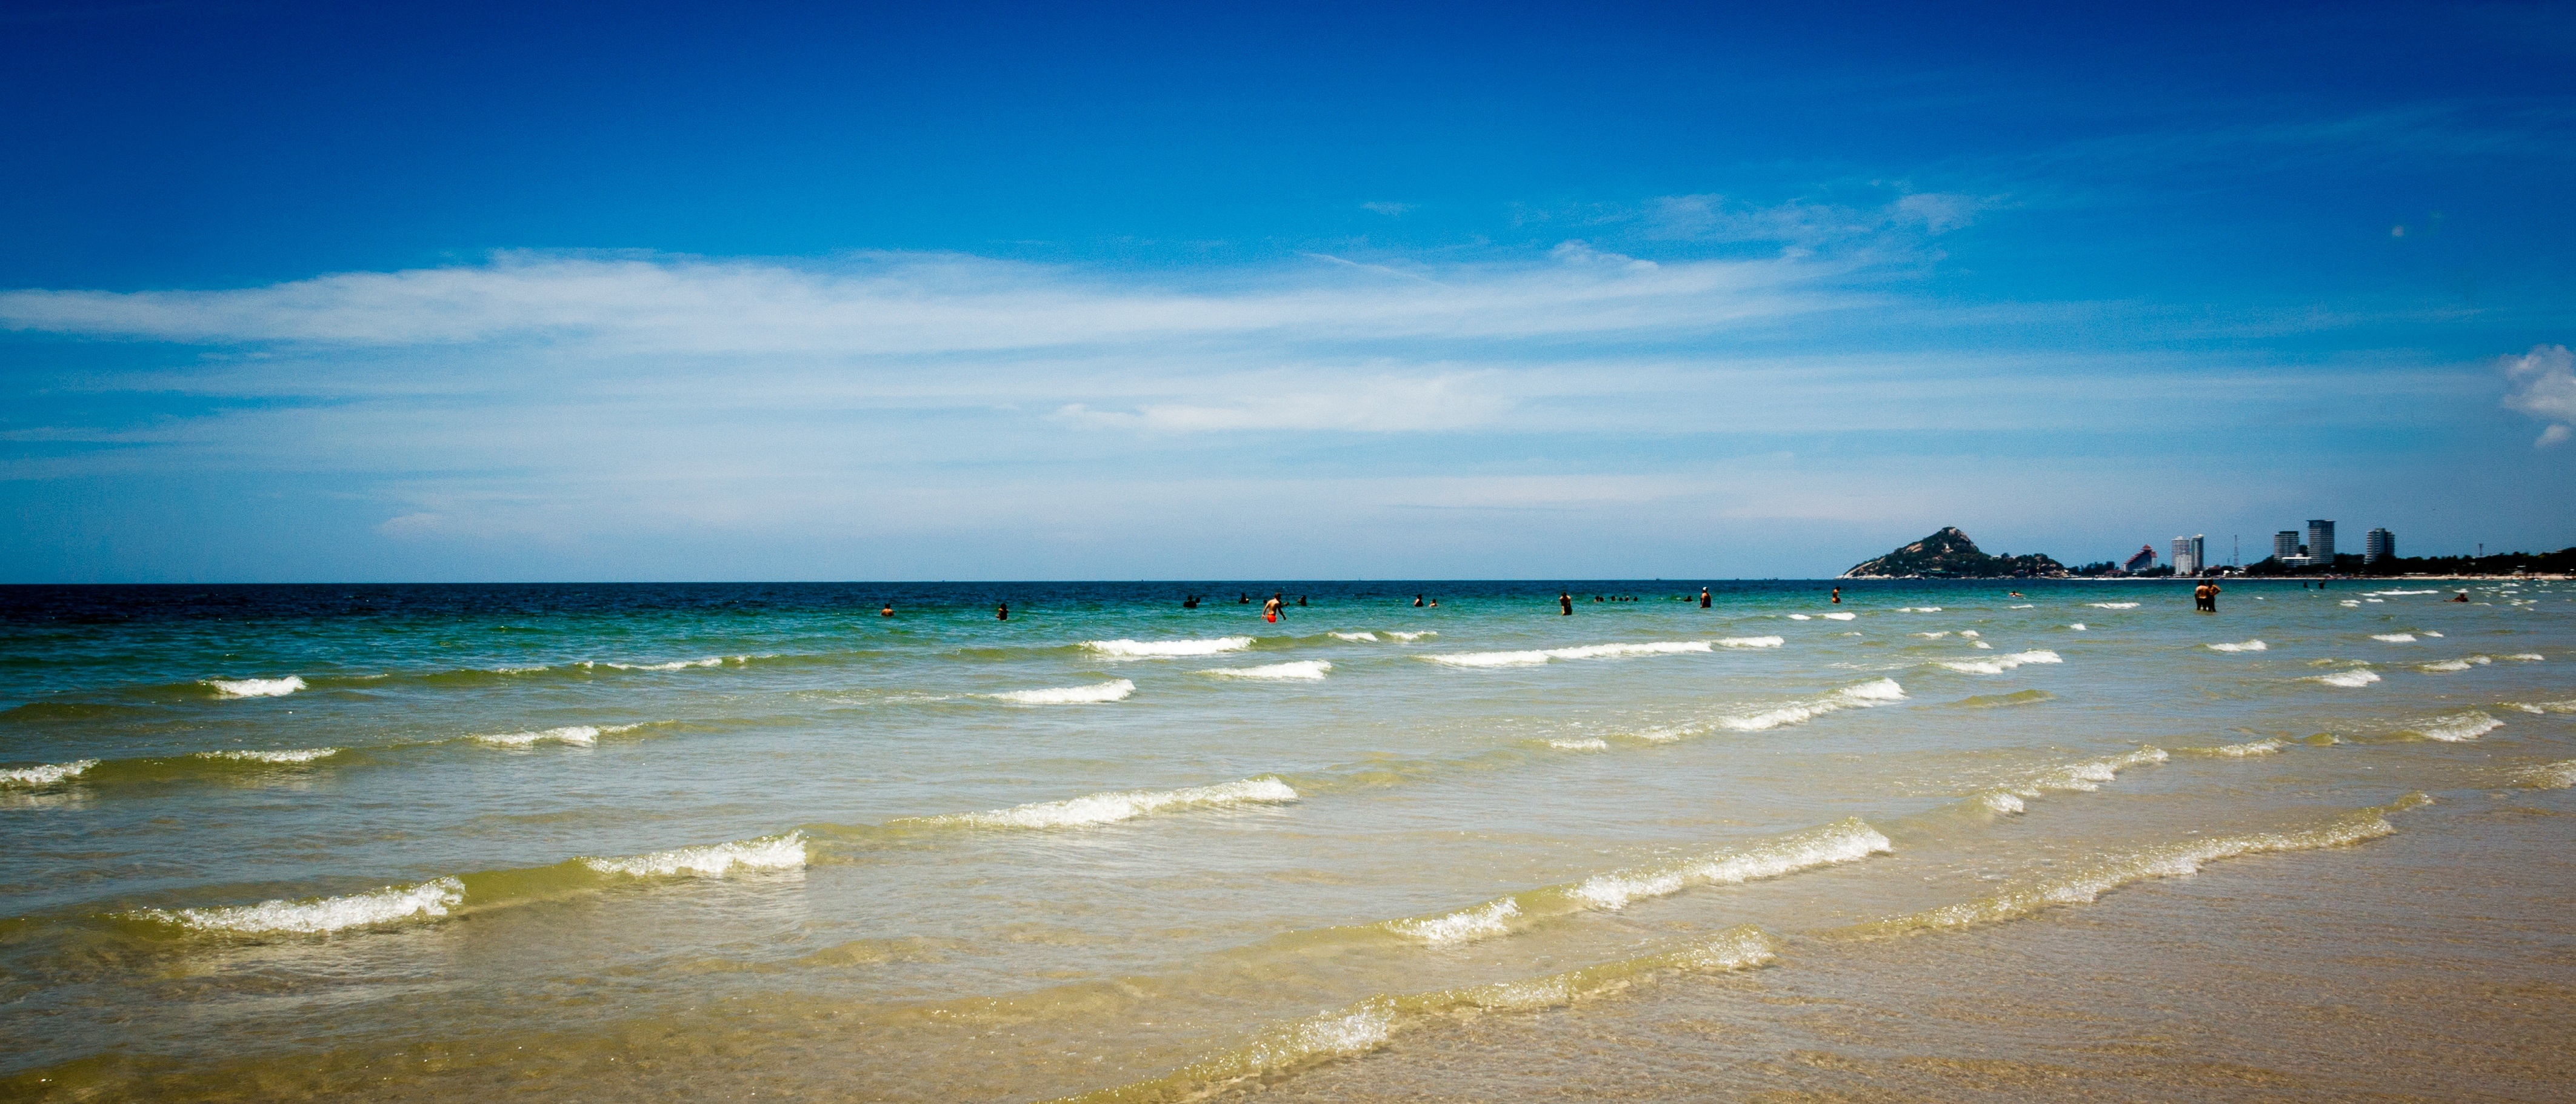
beach, sea, coast, sand, ocean, horizon, sunlight, shore, wave, dusk, bay, thailand, body of water, clouds, the sea, water edge, wind wave